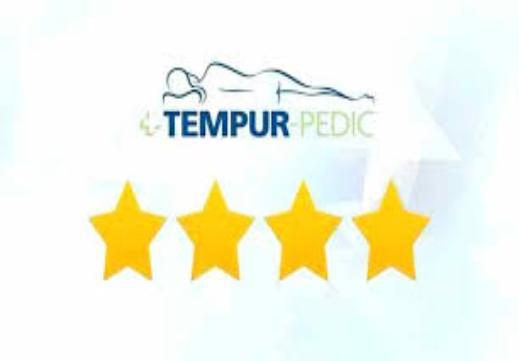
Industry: Necessities